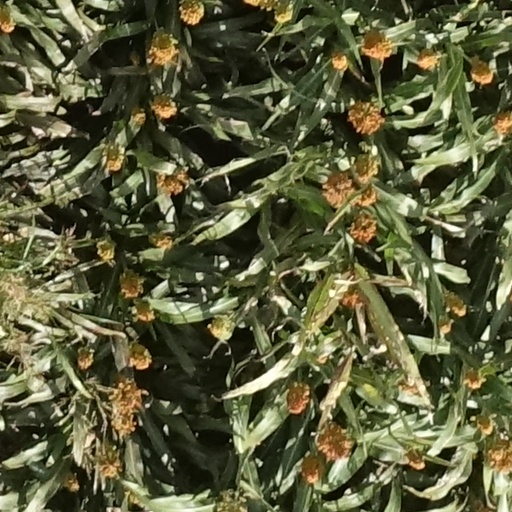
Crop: sorghum